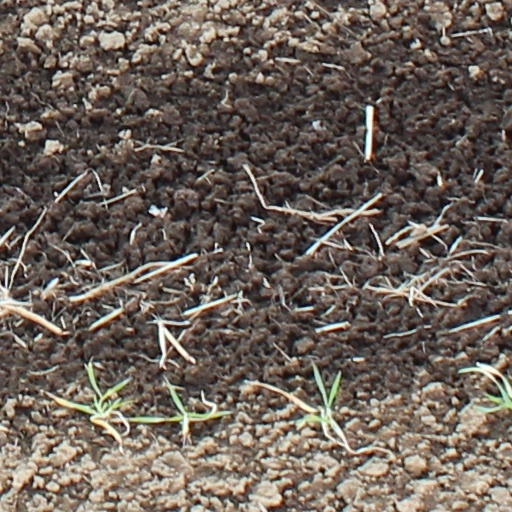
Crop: wheat